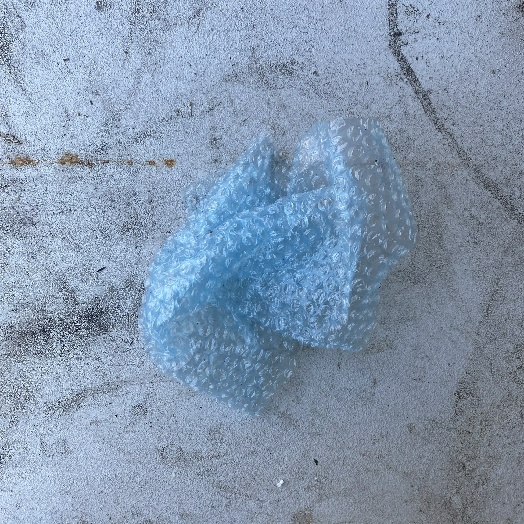
Label: Plastic